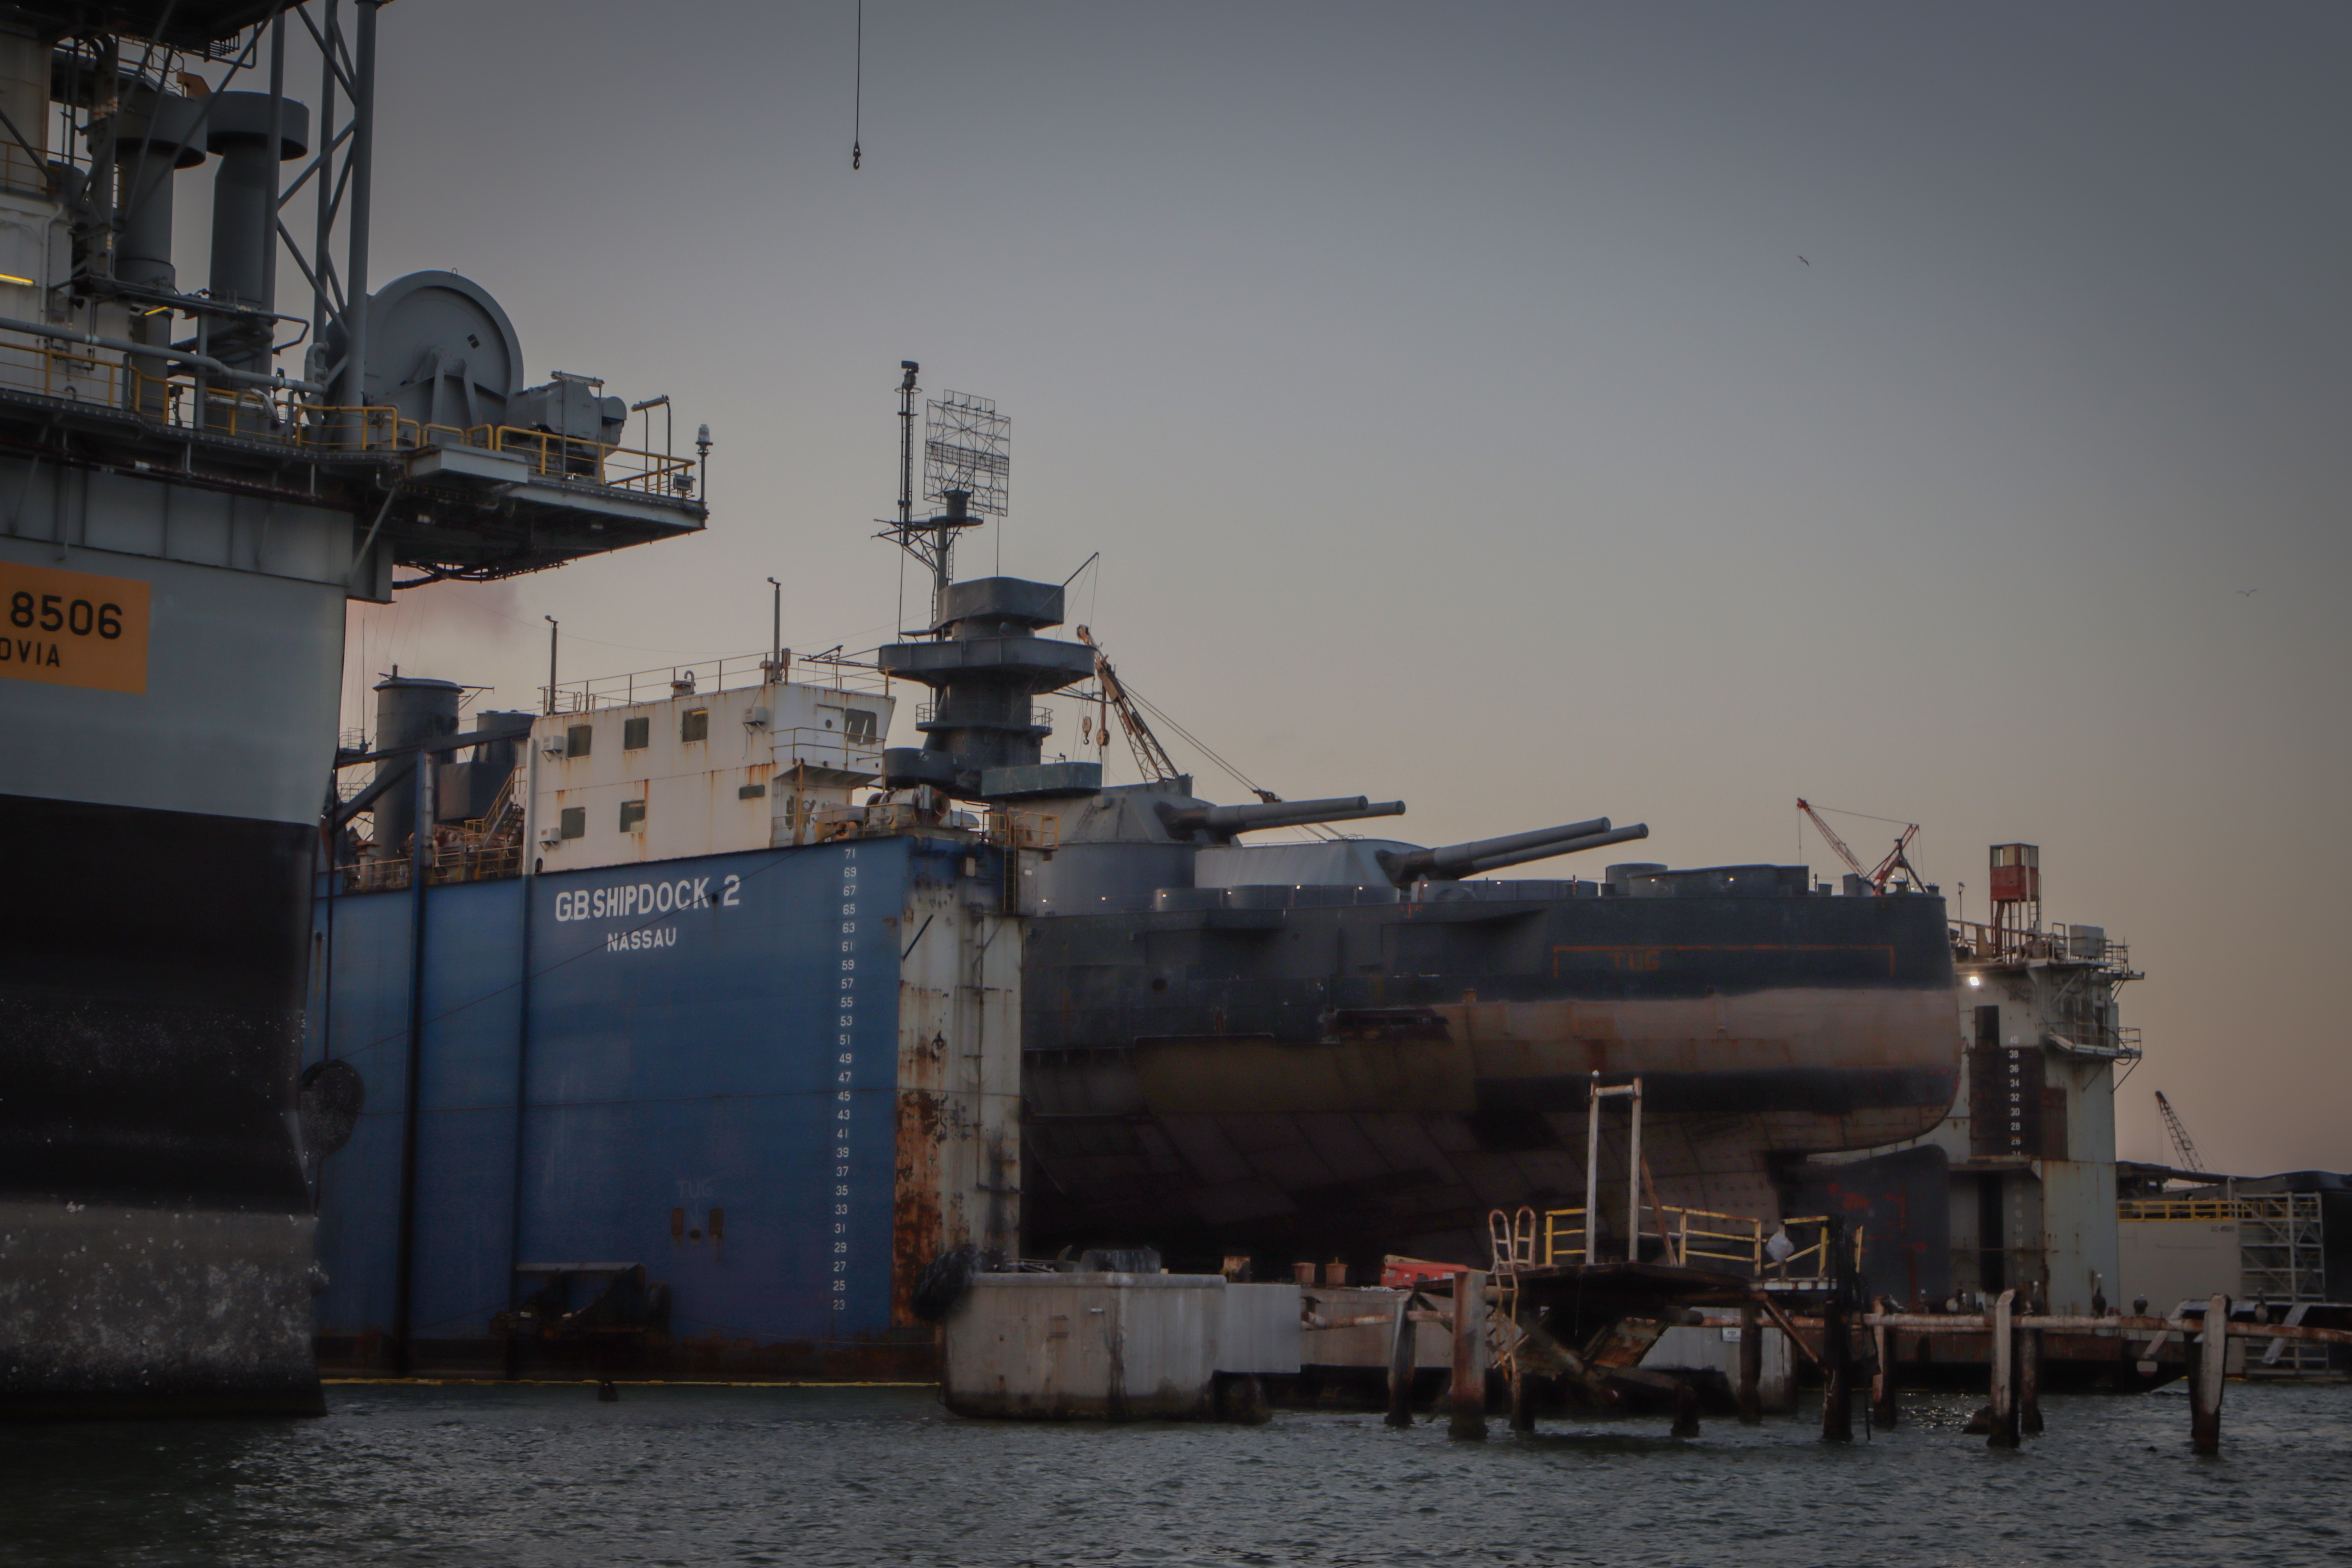
galveston, sunset, sky, water, outdoors, ship, boat, industry, naval architecture, watercraft, gas, city, vehicle, naval ship, horizon, warship, channel, port, evening, ocean, navy, harbor, dusk, machine, destroyer, freight transport, cruiser, sea, battleship, Government agency